Hamdullah Suphi Tanrıöver

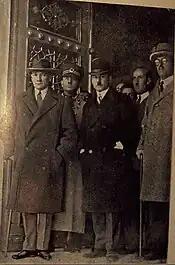
Atatürk and Hamdullah Suphi Tanrıöver, 1935

He took part in a committee, which was tasked to reflect the ordeal of the Turkish population in the Balkans after the Balkan Wars (1912–1913). During the Turkish War of Independence (1919–1923), he took side with Mustafa Kemal Pasha (Atatürk), and became a member of the 1st Parliament of Turkey. He was appointed Director of the Press and Information. Then, he served as the Minister of Education from 13 December 1920 to 20 November 1921 in the 1st, 2nd and the 3rd cabinet of the Executive Ministers of Turkey.